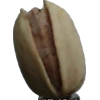
Label: pistachio